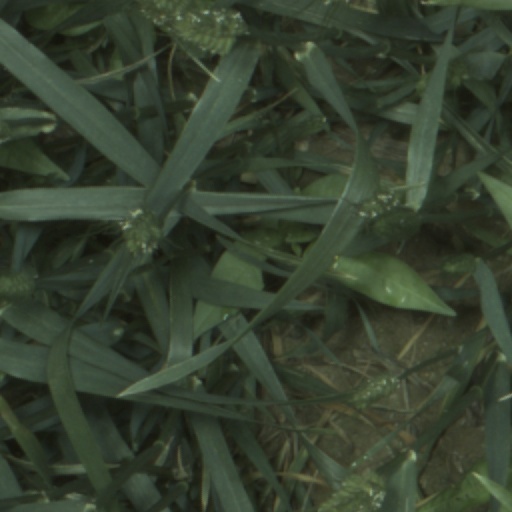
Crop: wheat